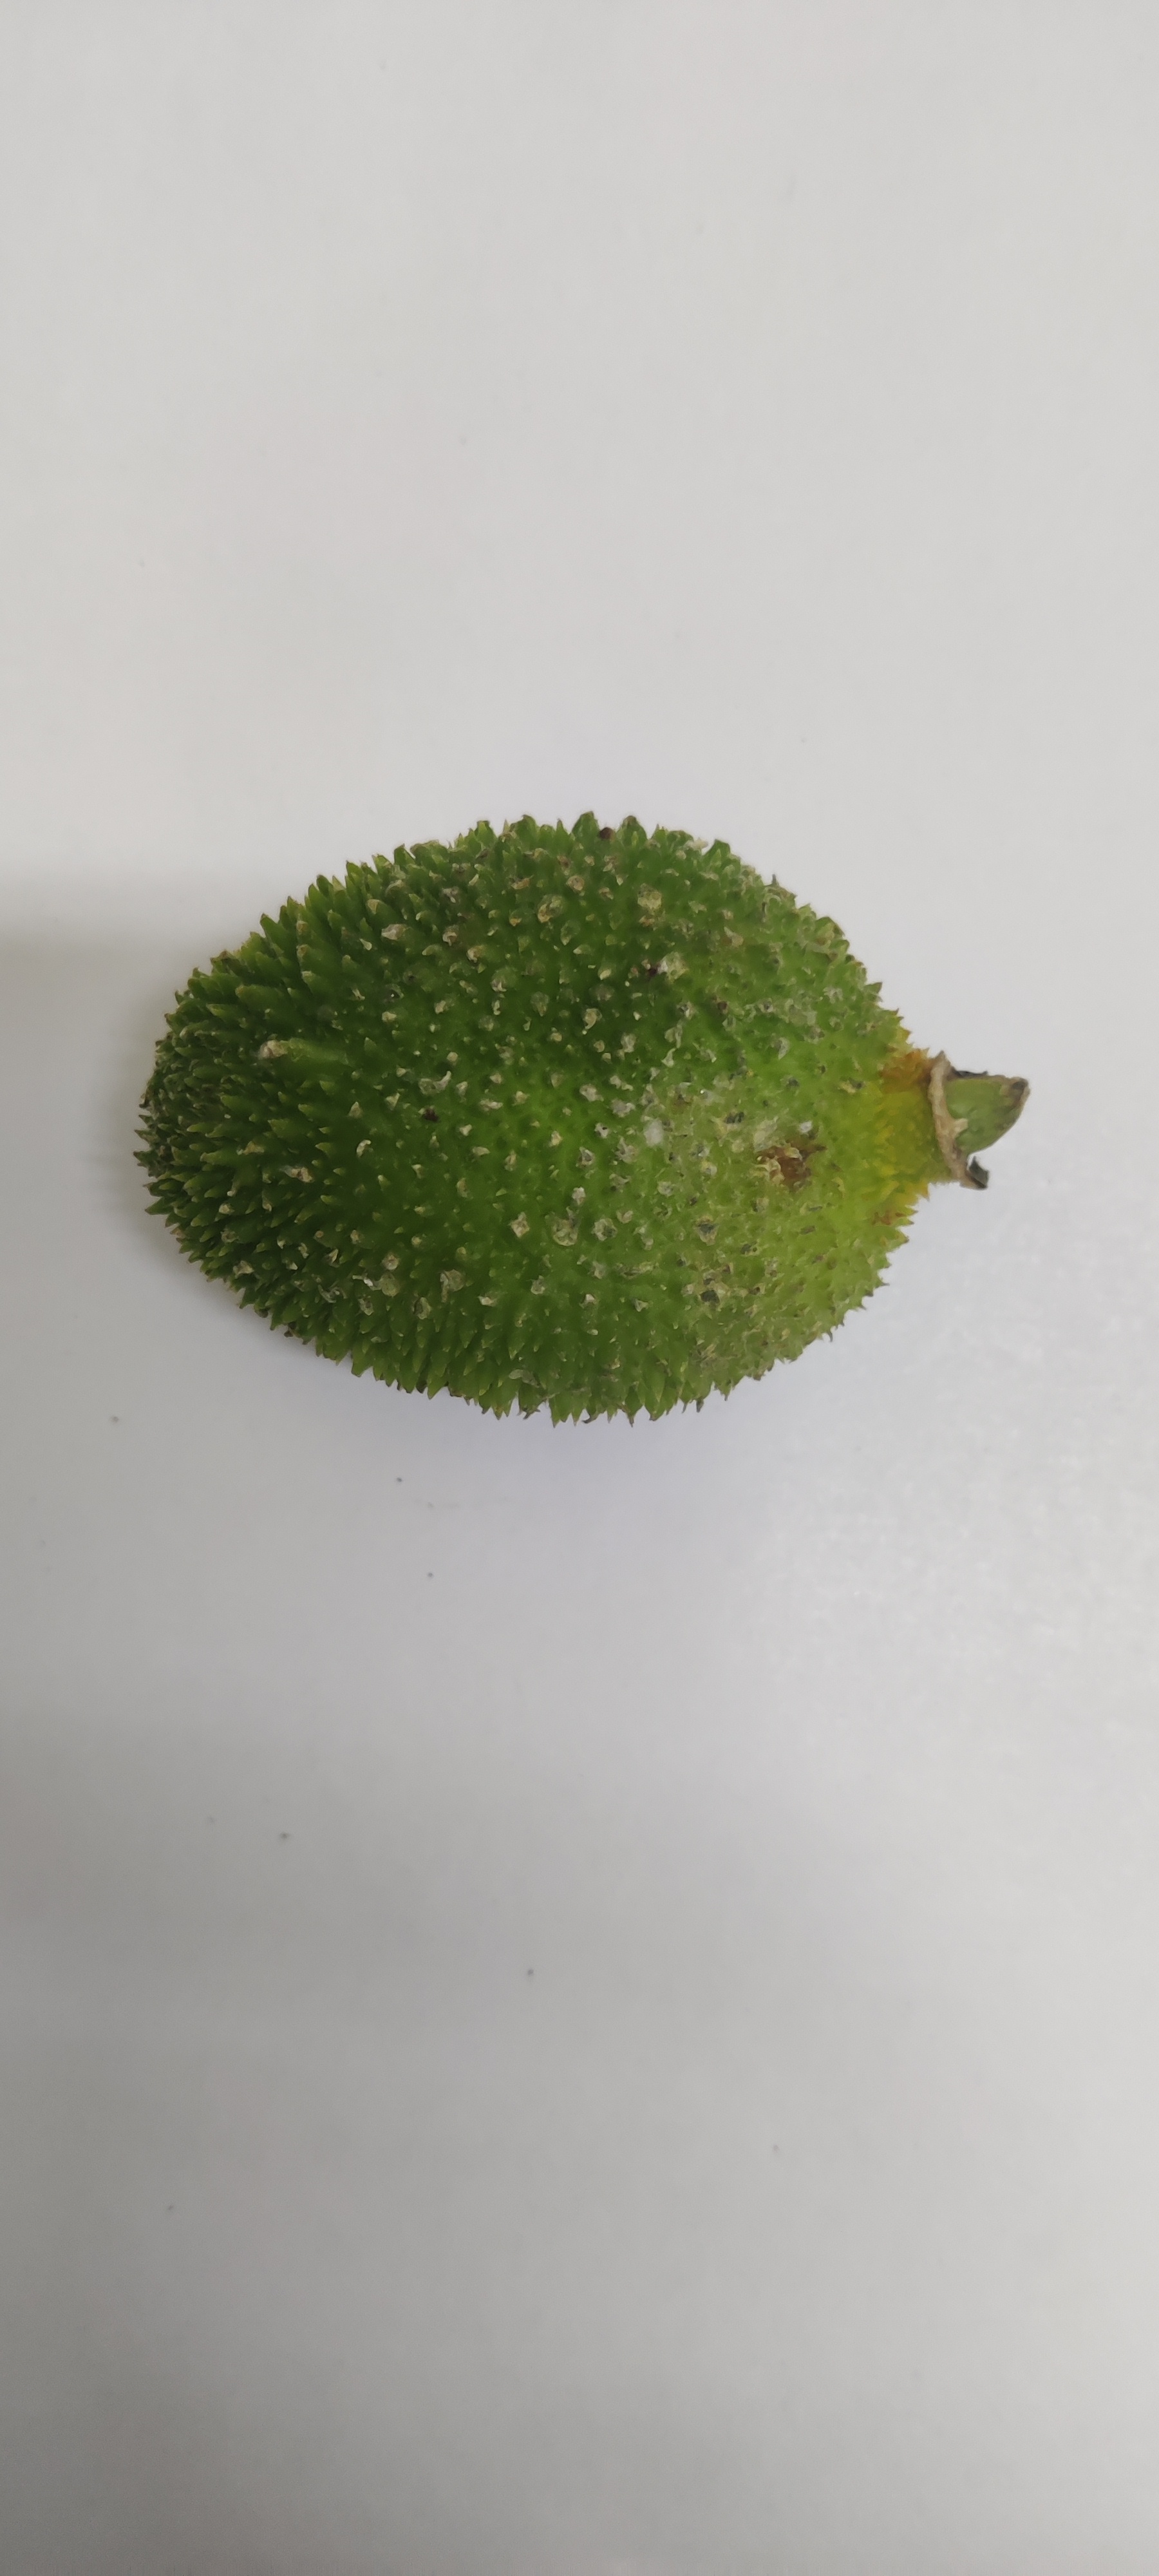
Crop: Spiny Gourd
Condition: Severely Damaged